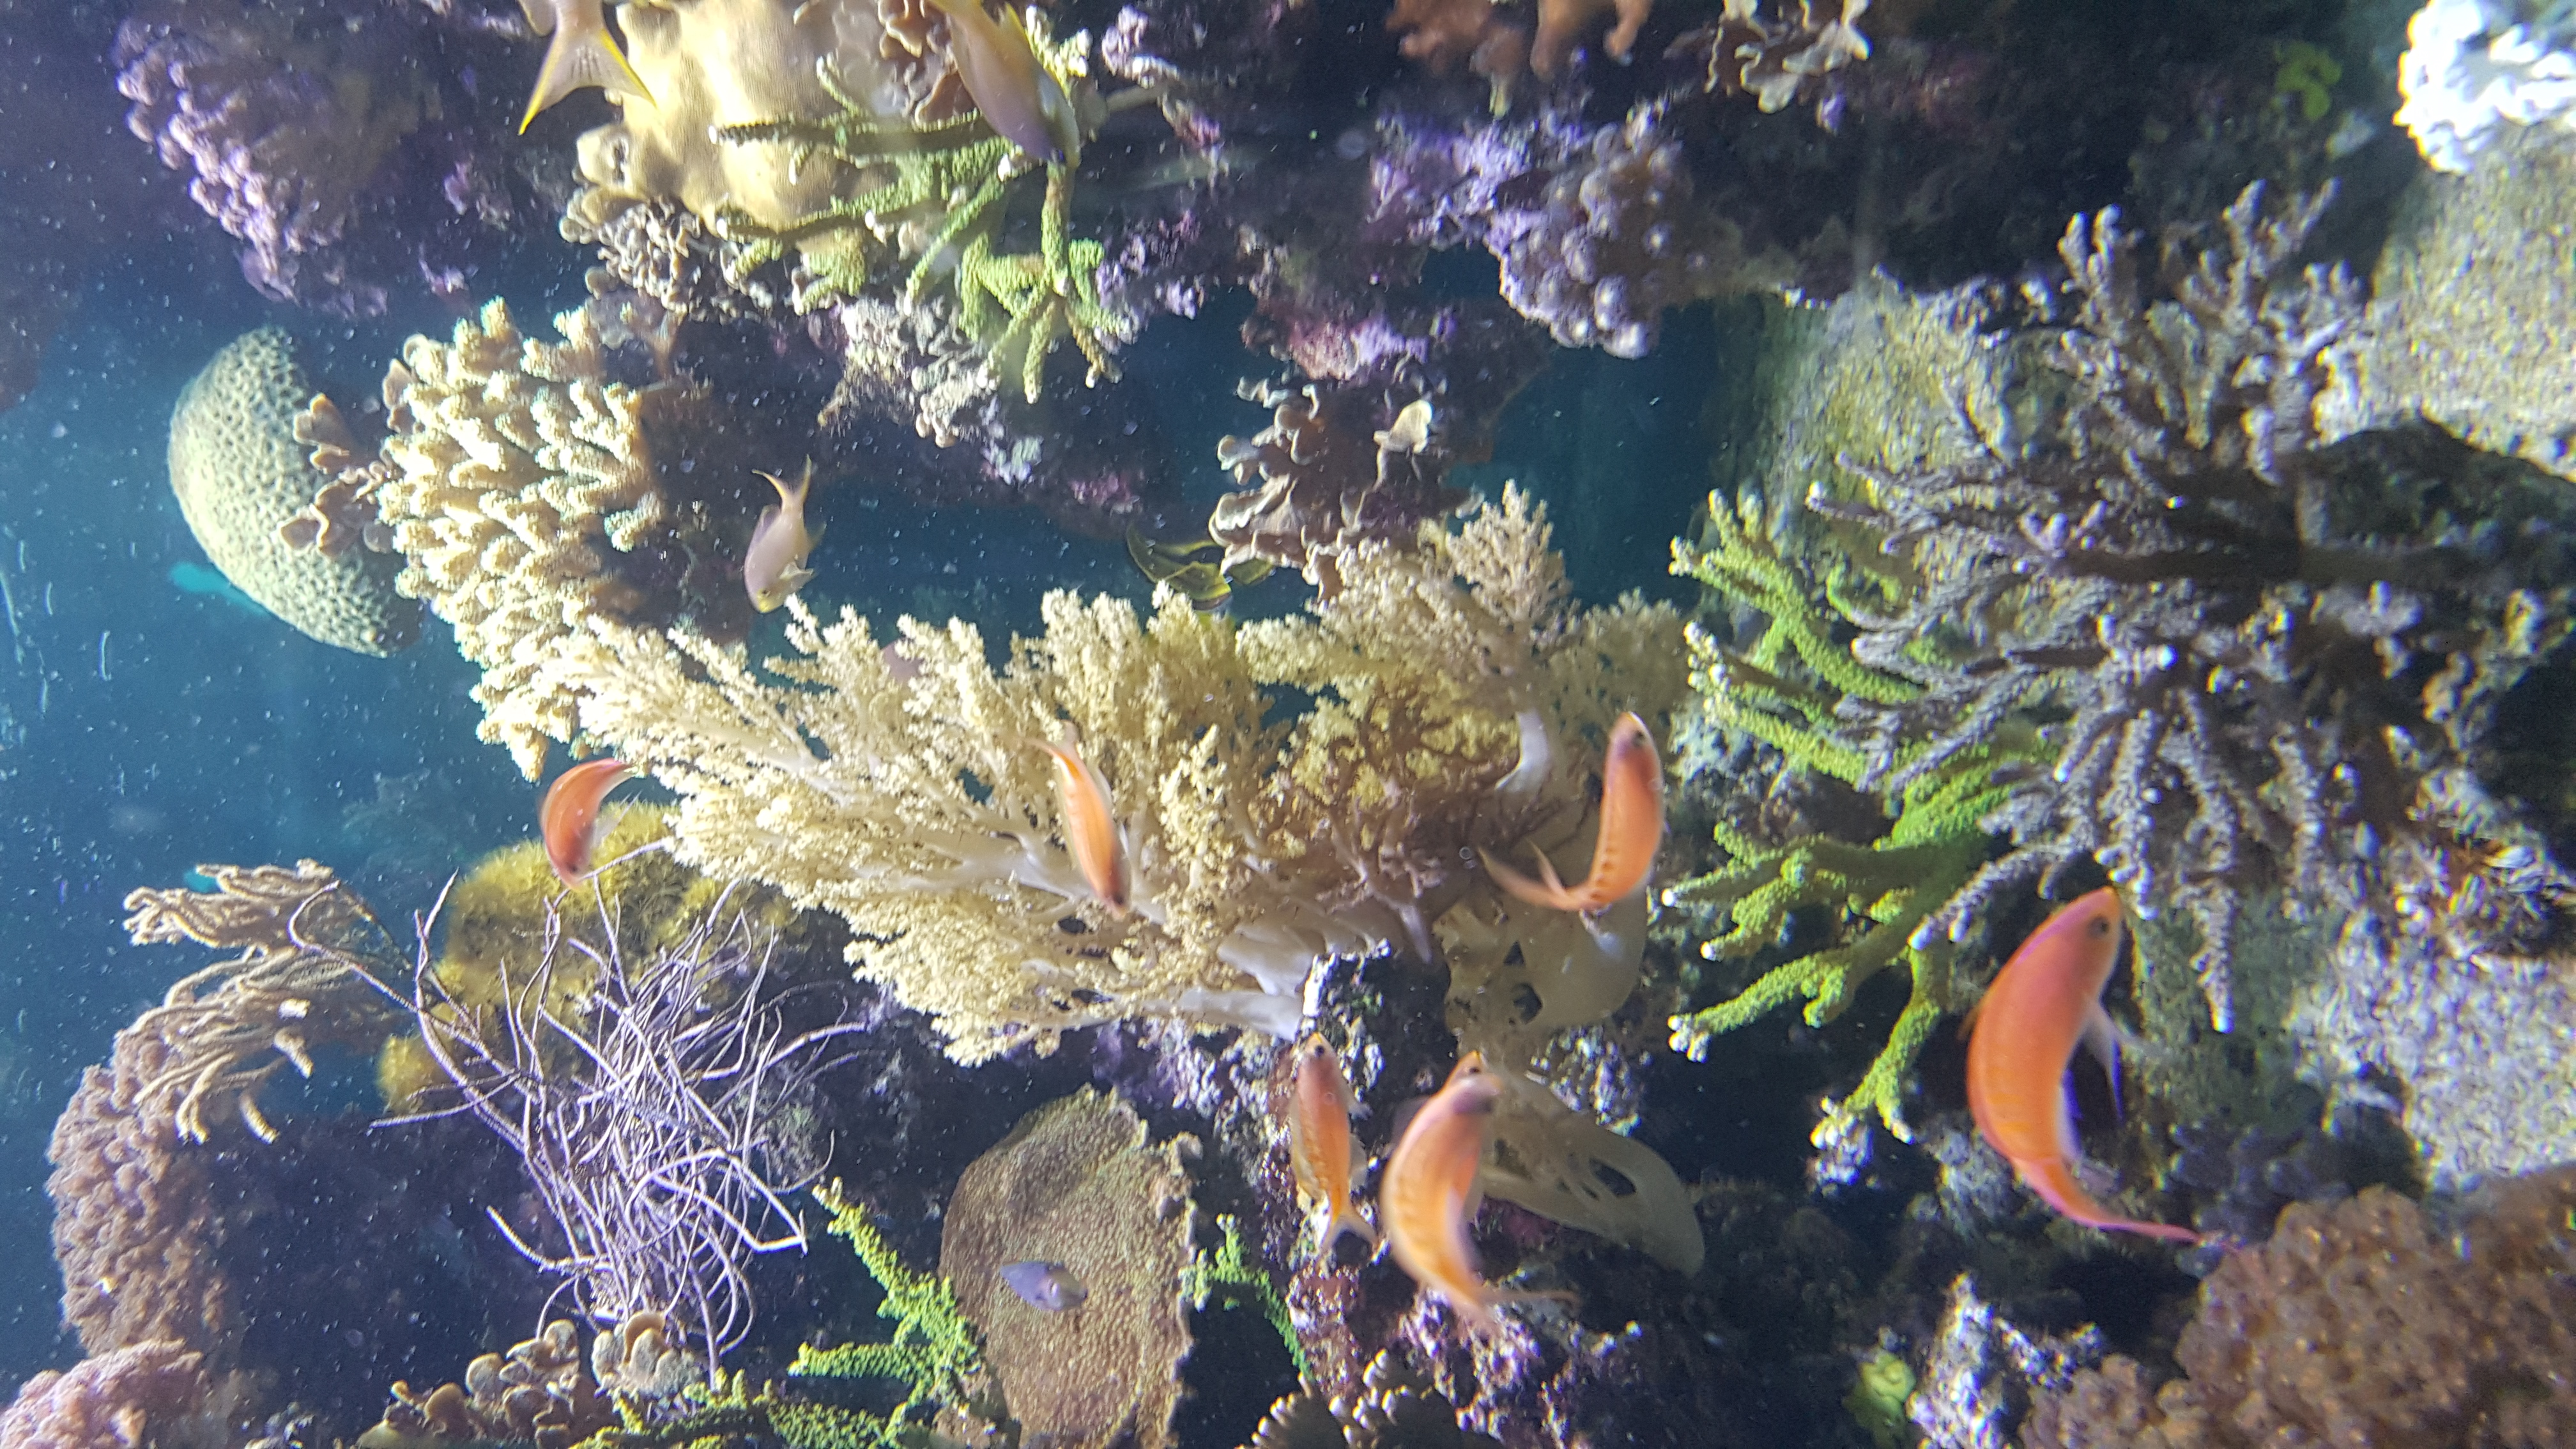
sea, underwater, fluid, organism, water, body of water, coral, fish, reef, electric blue, natural material, cnidaria, coral reef, invertebrate, aquatic plant, aquarium, marine biology, Fish supply, stony coral, ocean, algae, Aquarium decor, science, freshwater aquarium, coral reef fish, marine invertebrates